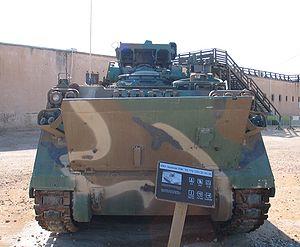
Le M901 ITV est un véhicule blindé américain mis en service en 1979 et conçu pour transporter un double lanceur M220 TOW. Il est basé sur le très répandu châssis du véhicule blindé de transport de troupes M113. Le M901 ITV a été retiré du service de l'armée des États-Unis, son principal utilisateur.